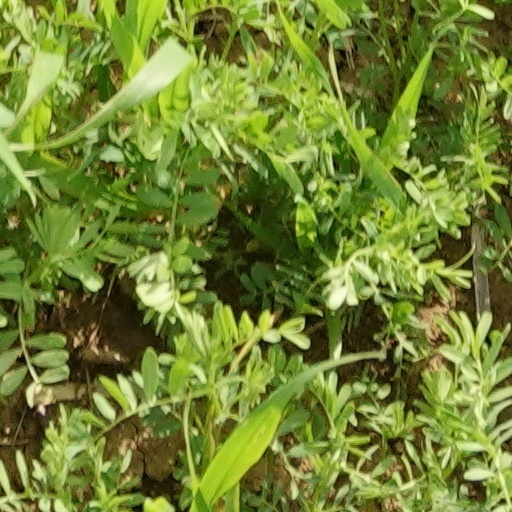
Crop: wheat